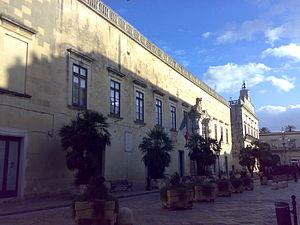
Dans le Salento se trouvent de nombreux châteaux et palais fortifiés construits au cours des diverse périodes historiques par les familles colonisatrices, parfois en modifiant ceux qui étaient pré-existants.